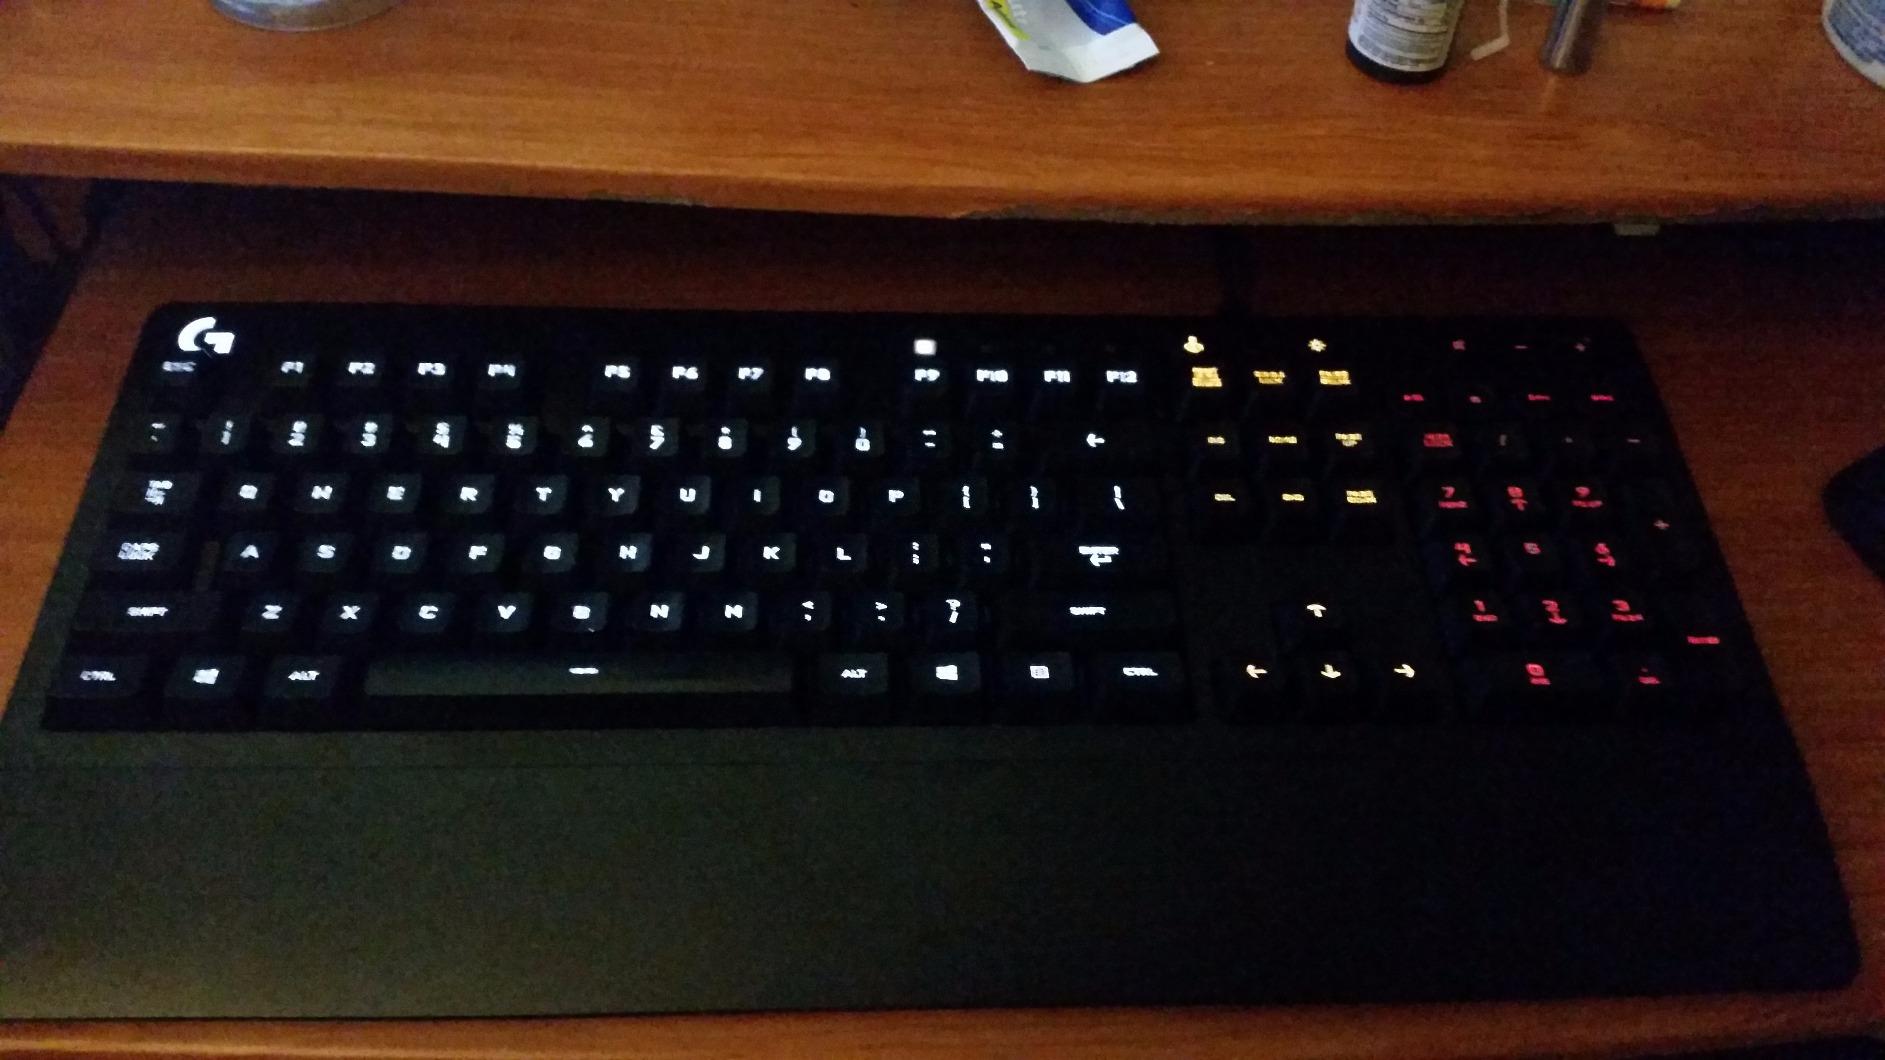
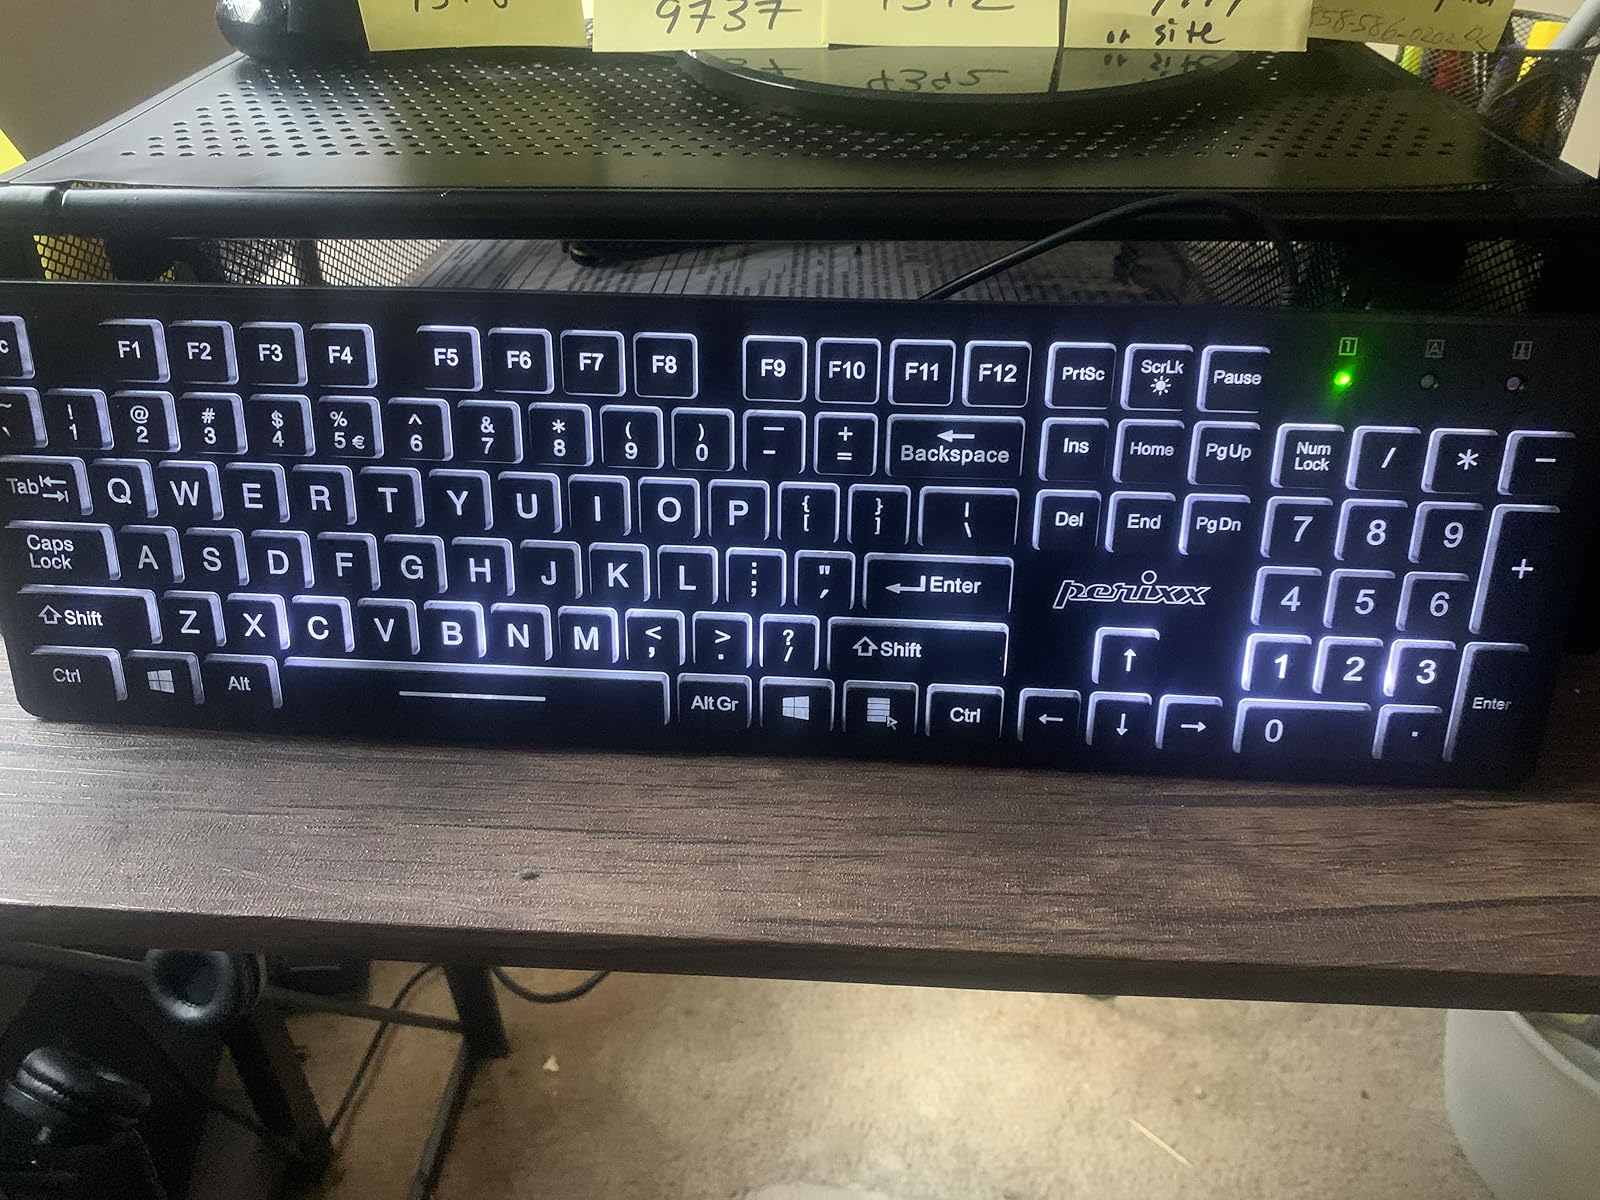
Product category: keyboard
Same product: no